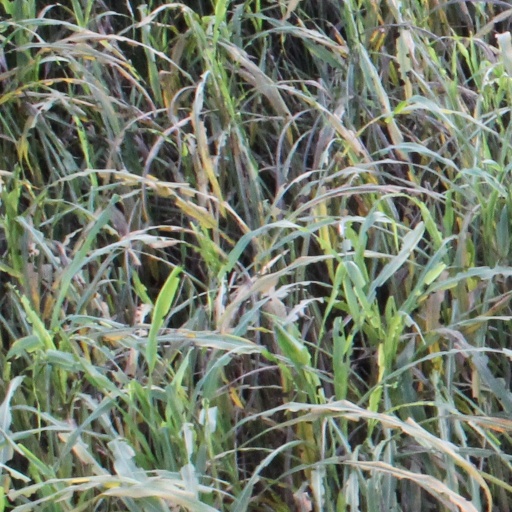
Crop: sorghum